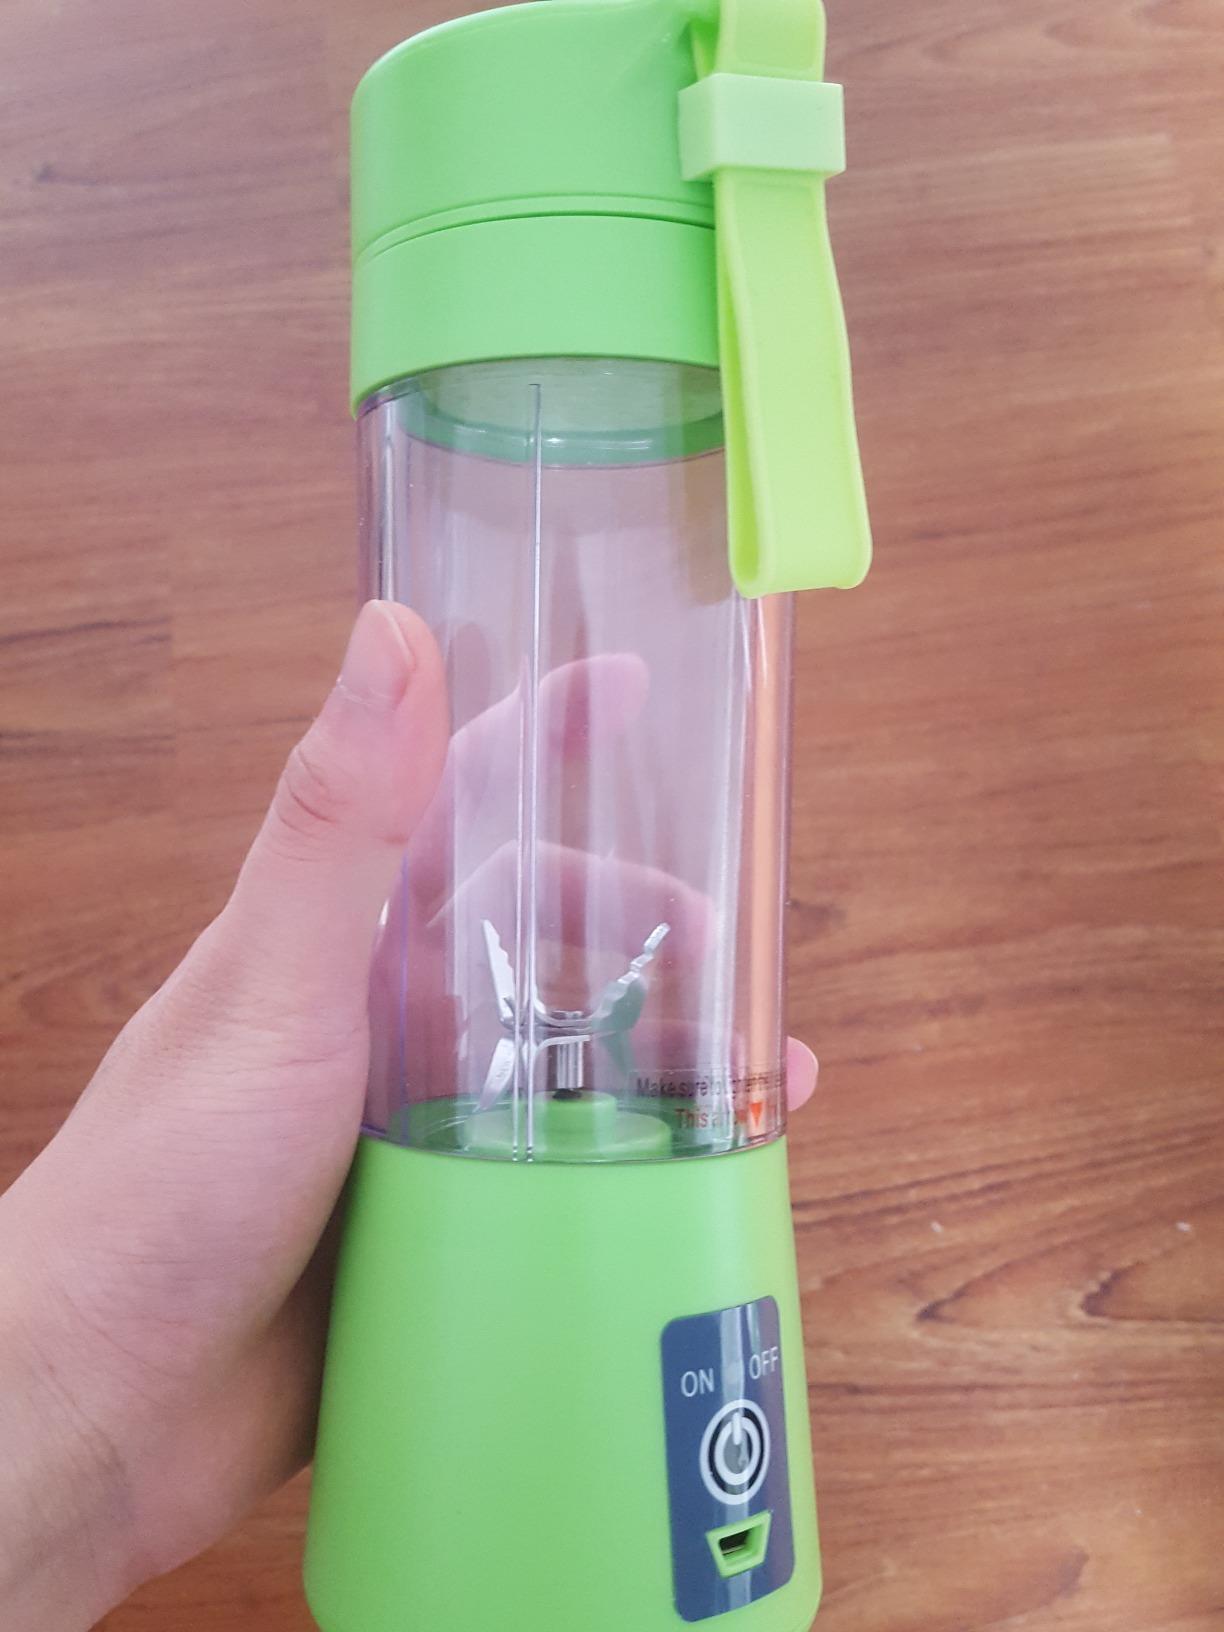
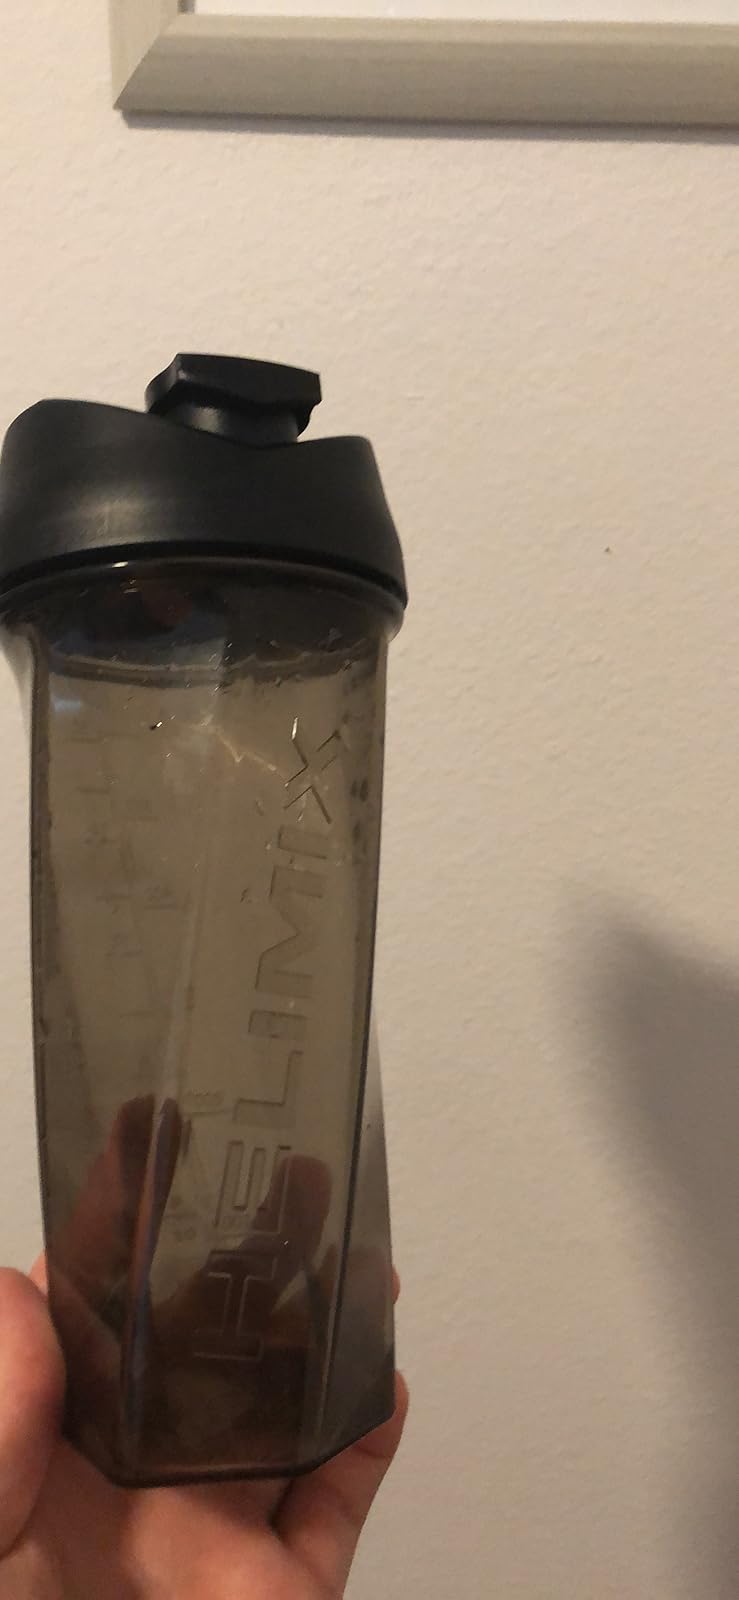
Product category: items_blender
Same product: no